Hikari (train)

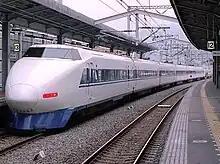
100 series 16-car set V5 with four double deckers on a Grand Hikari service

These were the premier services operated between Tokyo and Hakata from 11 March 1989 using JR West 16-car 100 series V sets with four double-deck centre cars including a restaurant car. JR West inherited no 100 series train sets when JNR was privatised. On the other hand, unlike the Tōkaidō Shinkansen, the San'yō Shinkansen had a severe competition with aeroplanes, and there was an imminent need to introduce a faster and more comfortable flagship train.